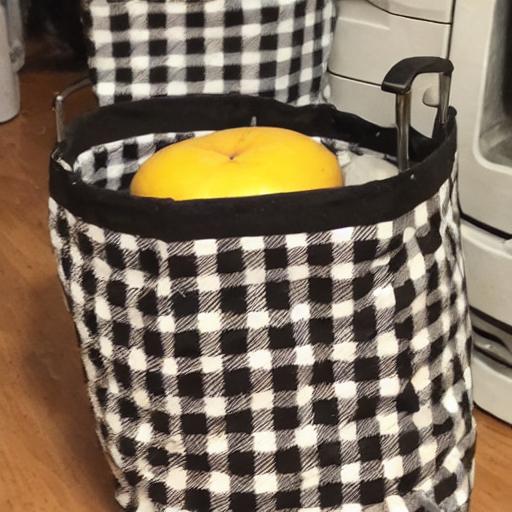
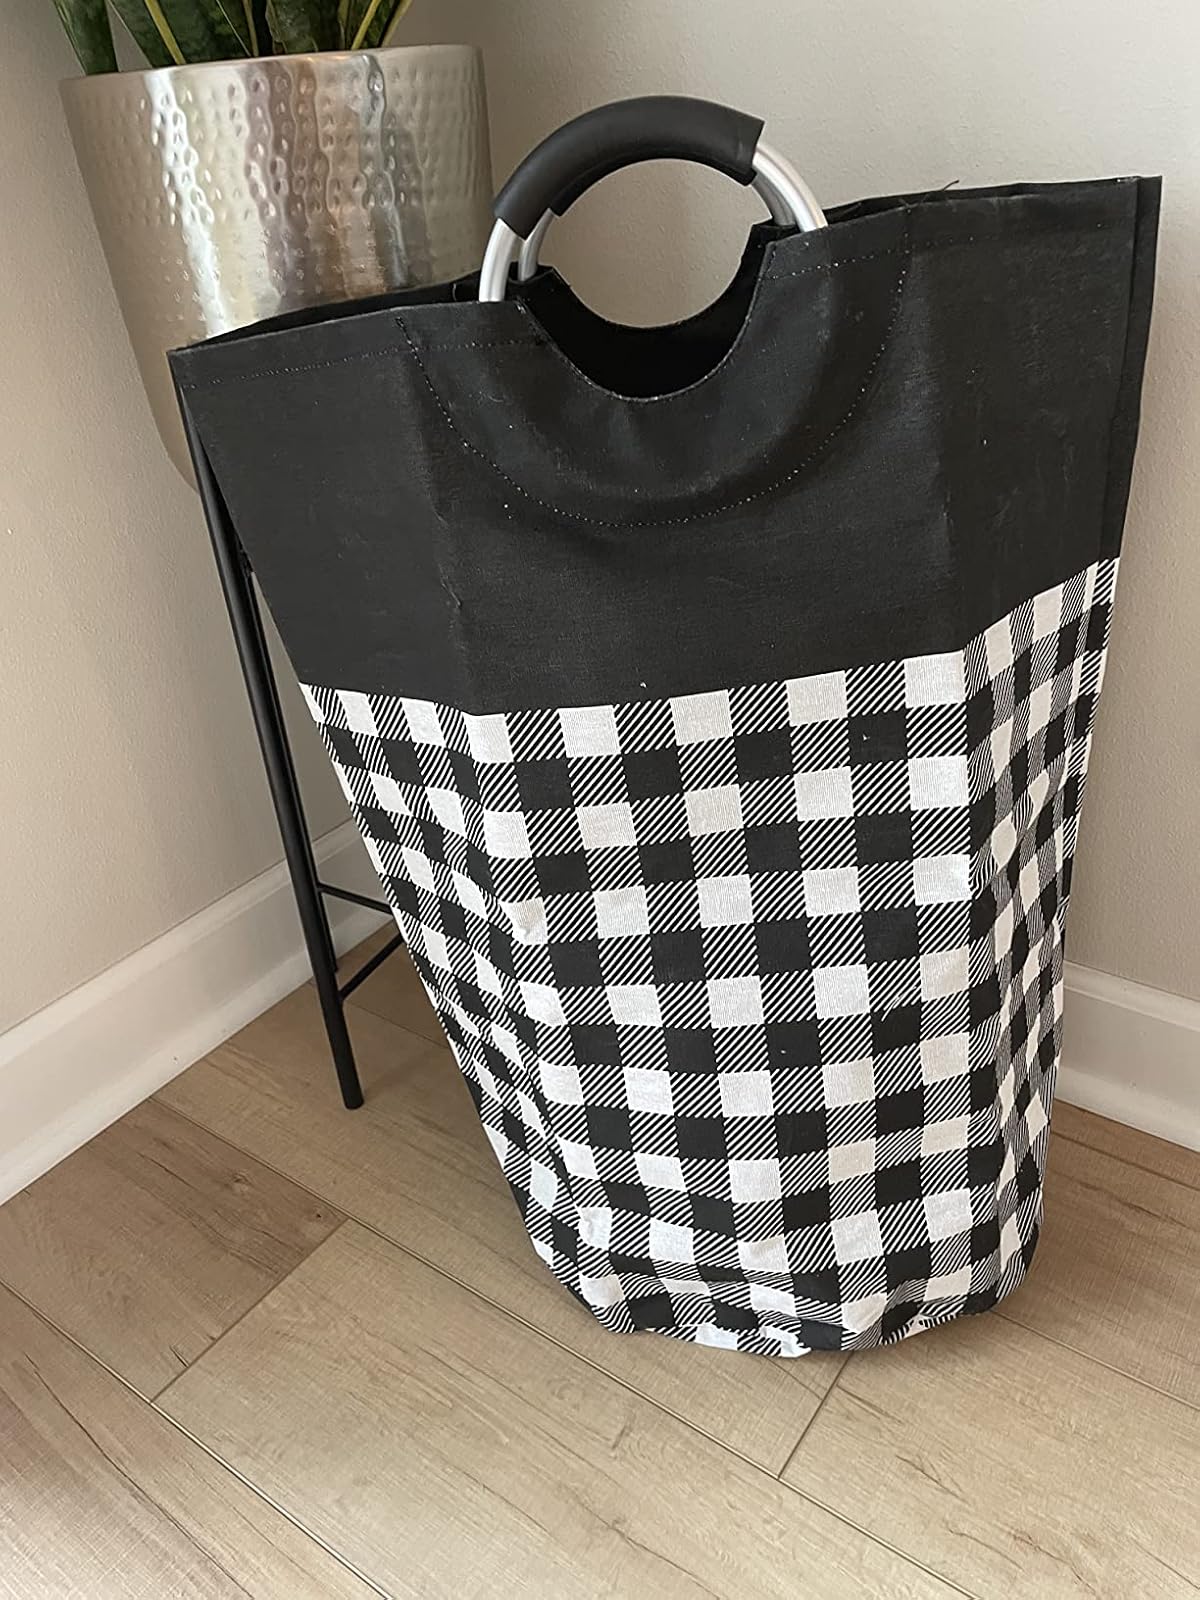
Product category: items_hamper
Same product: no